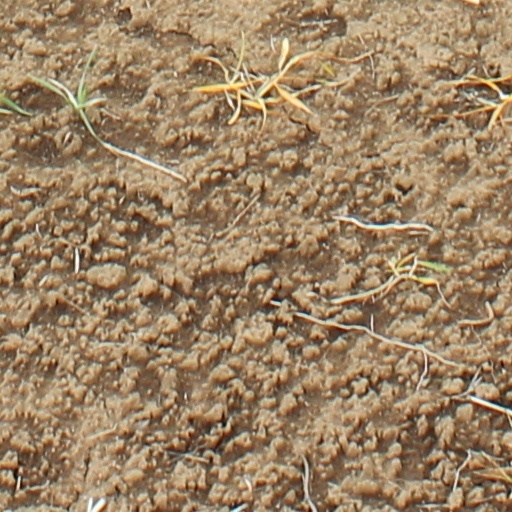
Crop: wheat